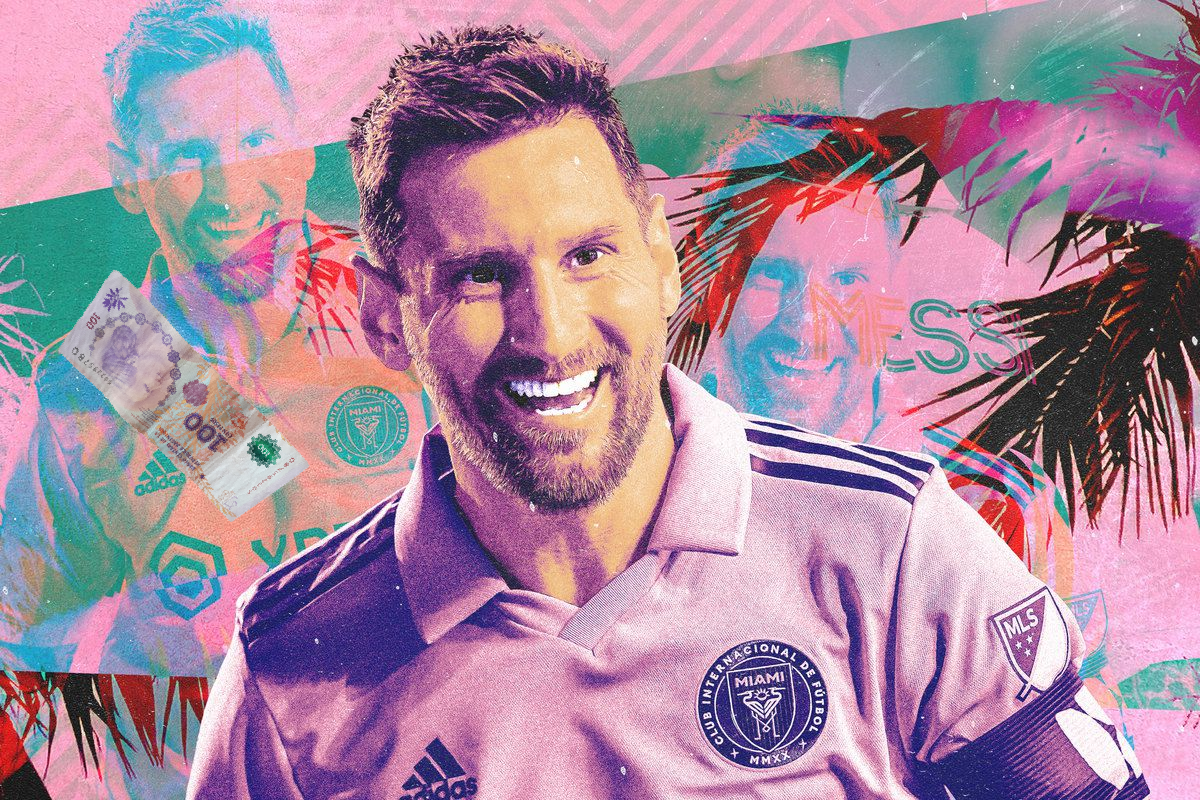
Denominación: 100